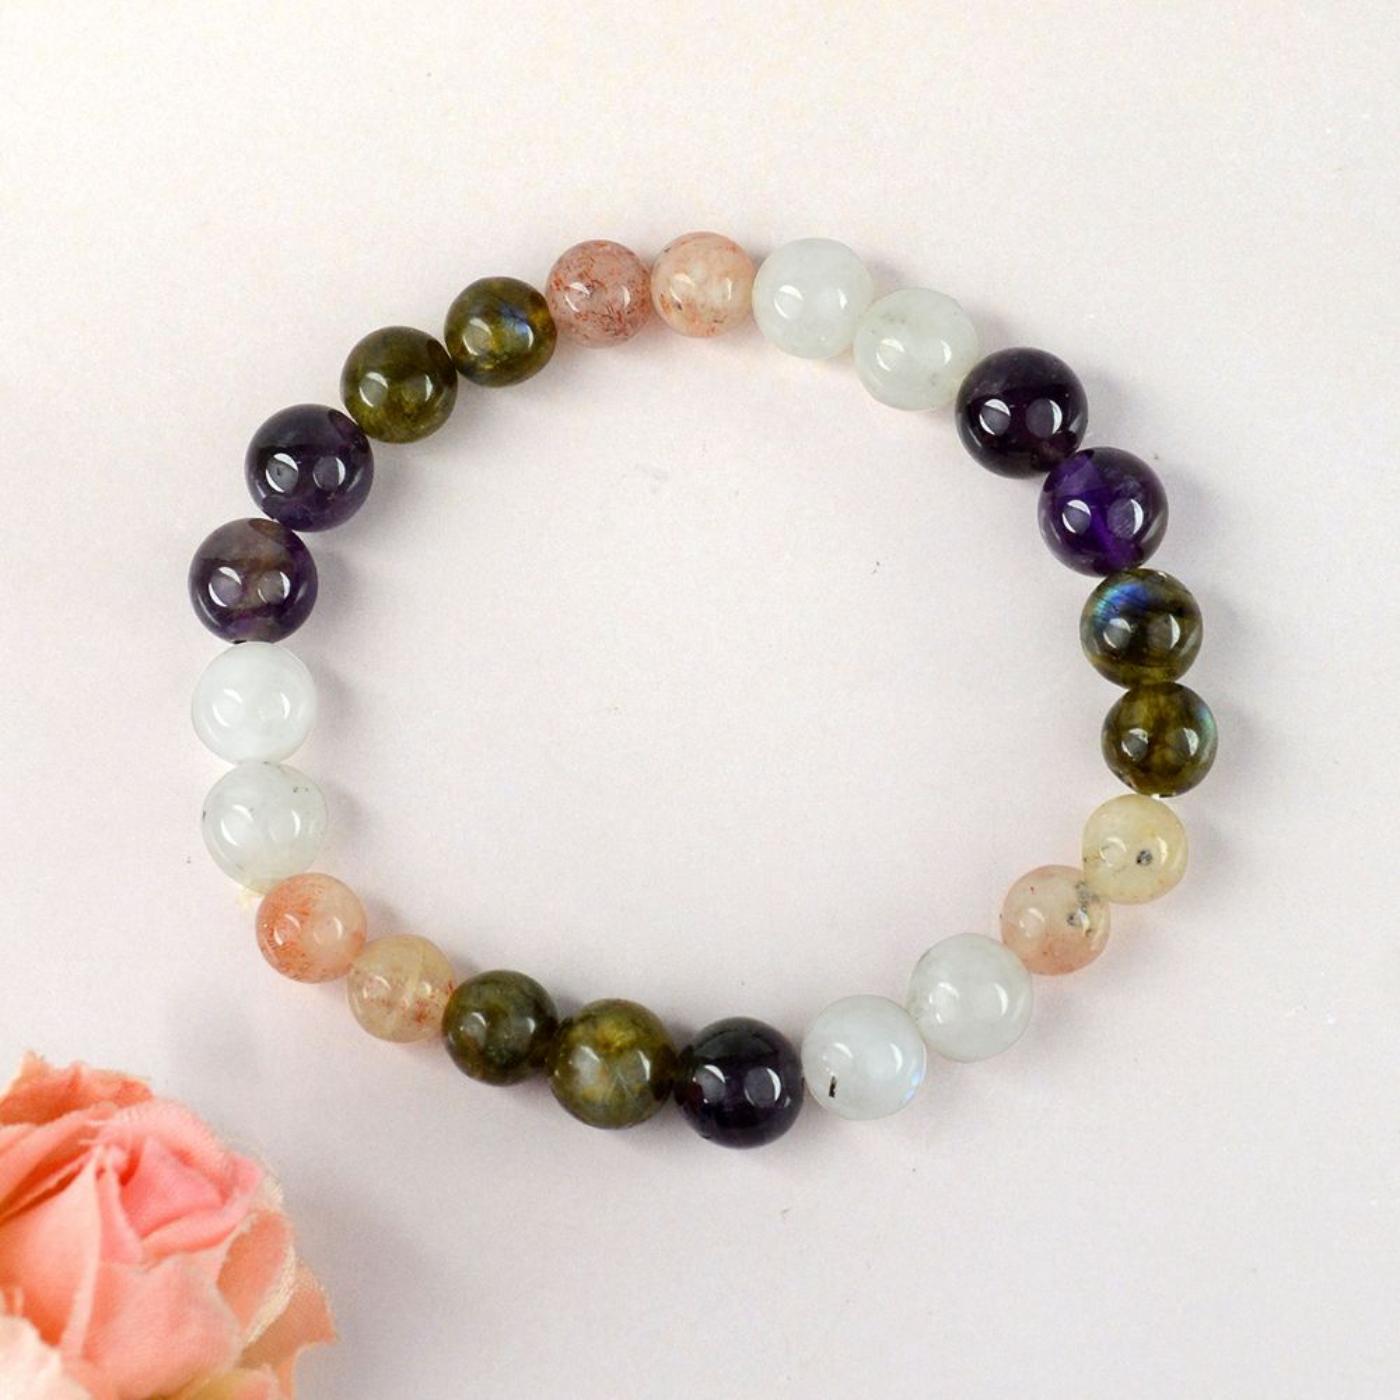
Reiki Crystal Products Amethyst Clear Quartz Sunstone Labradorite Stress Relief 8mm Bracelet
Type: Bracelets & Bangles
Brand: Reiki Crystal Products
Price: Rs. 949
Reiki Crystal Products Stress Relief Bracelet, Combination Bracelet 8 mm Round Bead Bracelet for Unisex (Color : Multi) Charged by Reiki Grand Master & Vastu Expert Dr. Amritpal SinghReiki Crystal Products Stress Relief Bracelet, Combination Bracelet 8 mm Round Bead Bracelet for Unisex (Color : Multi) Charged by Reiki Grand Master & Vastu Expert Dr. Amritpal SinghReiki Crystal Products Stress Relief Bracelet, Combination Bracelet 8 mm Round Bead Bracelet for Unisex (Color : Multi) Charged by Reiki Grand Master & Vastu Expert Dr. Amritpal SinghReiki Crystal Products Stress Relief Bracelet, Combination Bracelet 8 mm Round Bead Bracelet for Unisex (Color : Multi) Charged by Reiki Grand Master & Vastu Expert Dr. Amritpal Singh Reiki Crystal Products Stress Relief Bracelet, Combination Bracelet 8 mm Round Bead Bracelet for Unisex (Color : Multi) Charged by Reiki Grand Master & Vastu Expert Dr. Amritpal Singh
Features: Stretchable Elastic Handmade Sress Relief Bracelet | Diameter 2.5 Inch. | Stone Size - 8mm | Shape - Round,Natural Healing Stone for Reiki Healing, Crystal Healing, Numerology, Tarot, Astrology & Feng Shui,100% Authentic, Original and Natural Healing Stone / Crystal - small holes, crack marks on the surface or inside the stones are often visible,Material : Natural Healing Stones See Images & Product Description For Healing Properties /Advantages,Stylish Party-Daily-Office-Casual Wear Reiki Healing Stone Bracelet for Men, Women, Boys, Girls. Best for Gifting & Personal Use. Charged By Reiki Grand Master & Vastu Expert
Included: Pack-Of-1-X-Stress-Relief-8mm-Bracelet